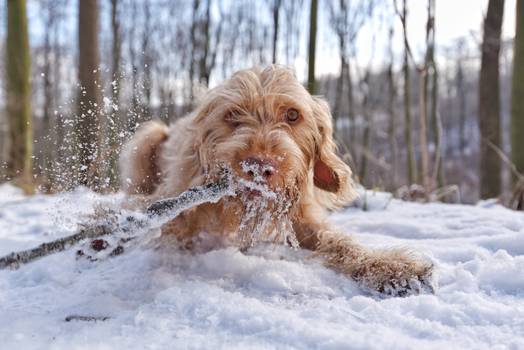
Label: No Watermark